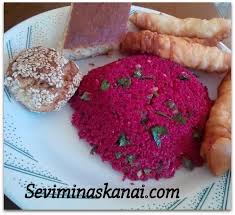
Yemek: kisir